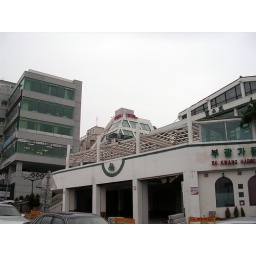
Restaurants on a hill above Haeundae Beach in Busan. The sign in the center says &amp;quot;Boston Bar&amp;quot;.